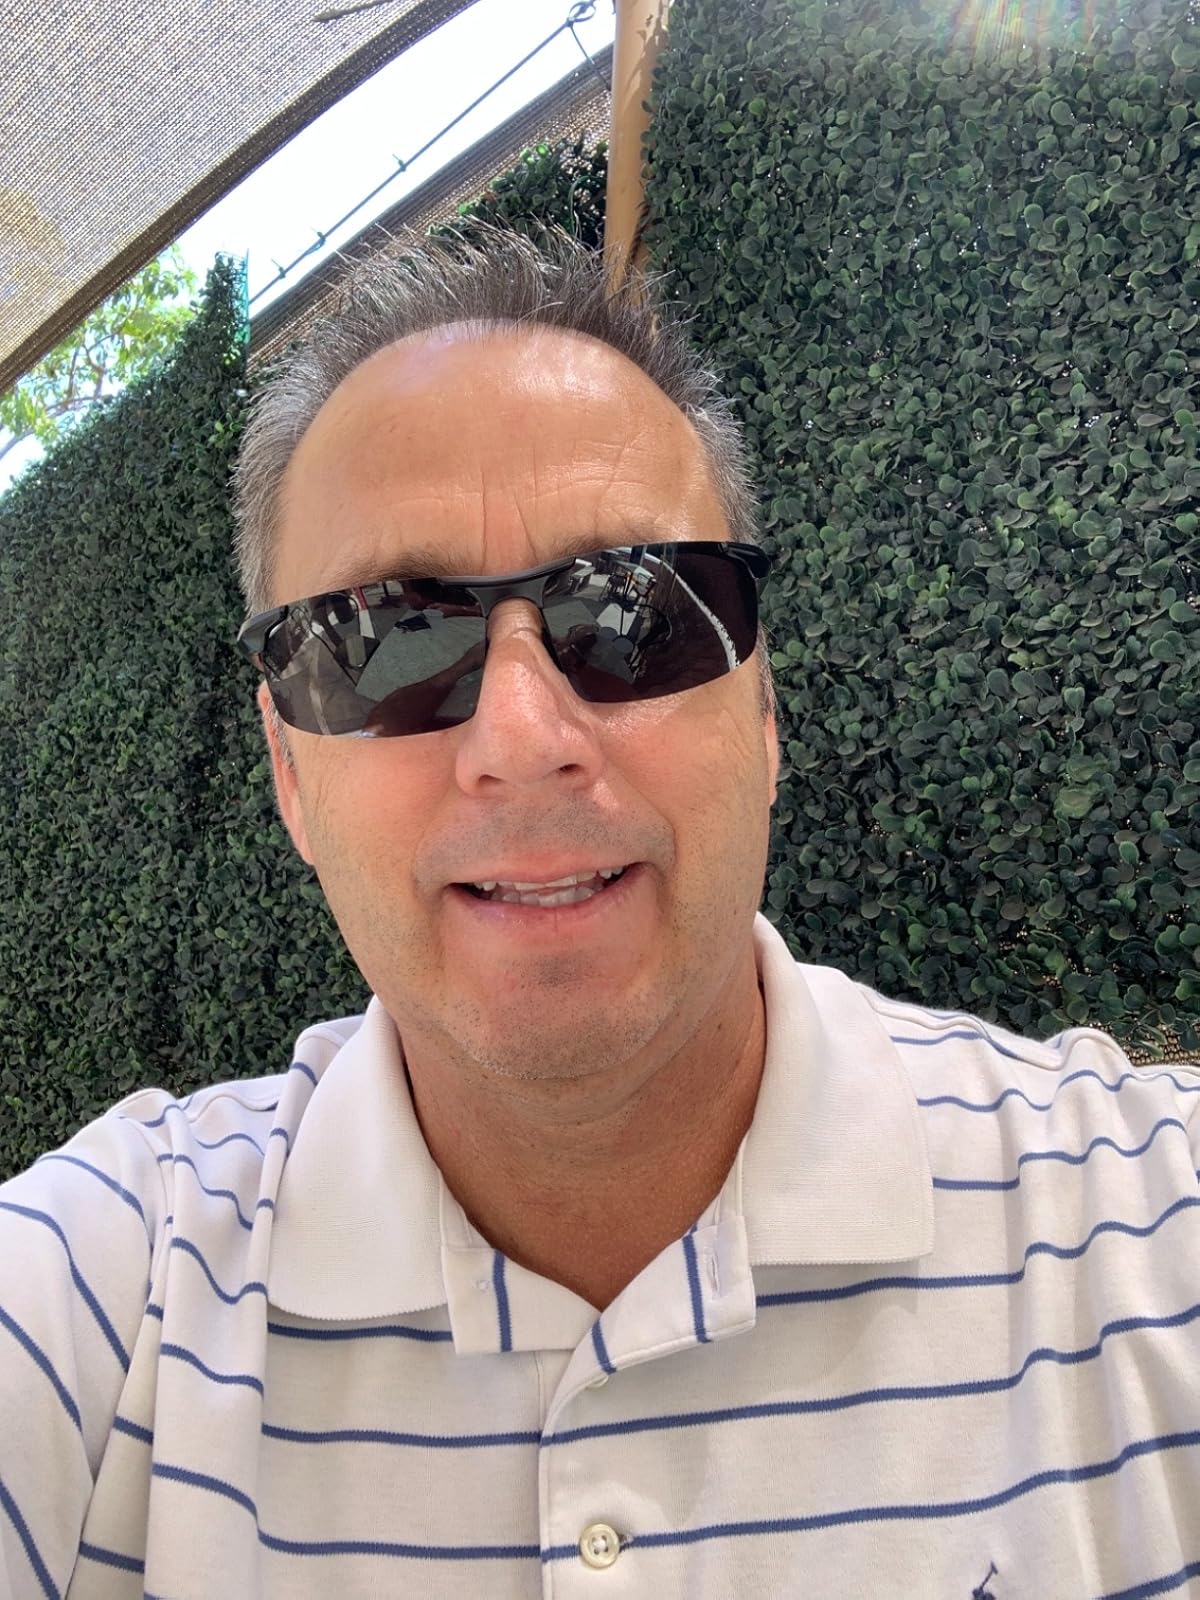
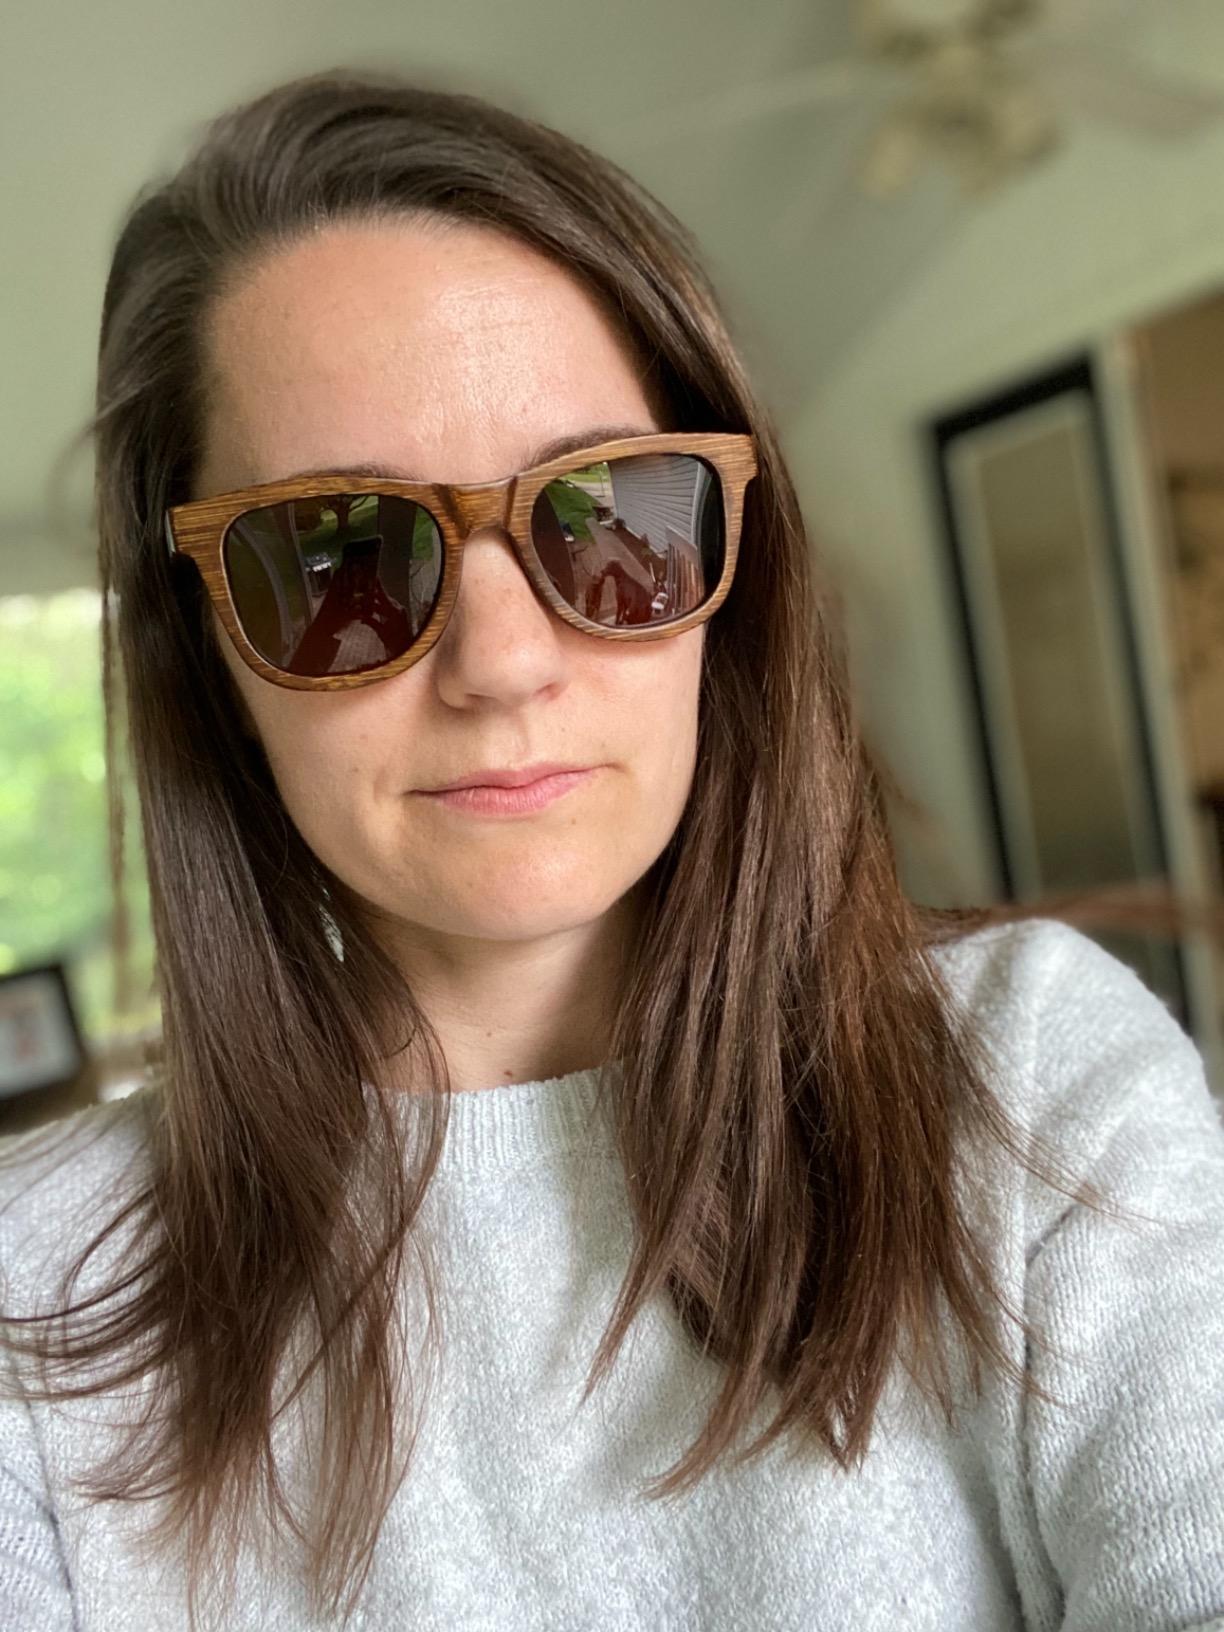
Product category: accessories_sunglasses
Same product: no